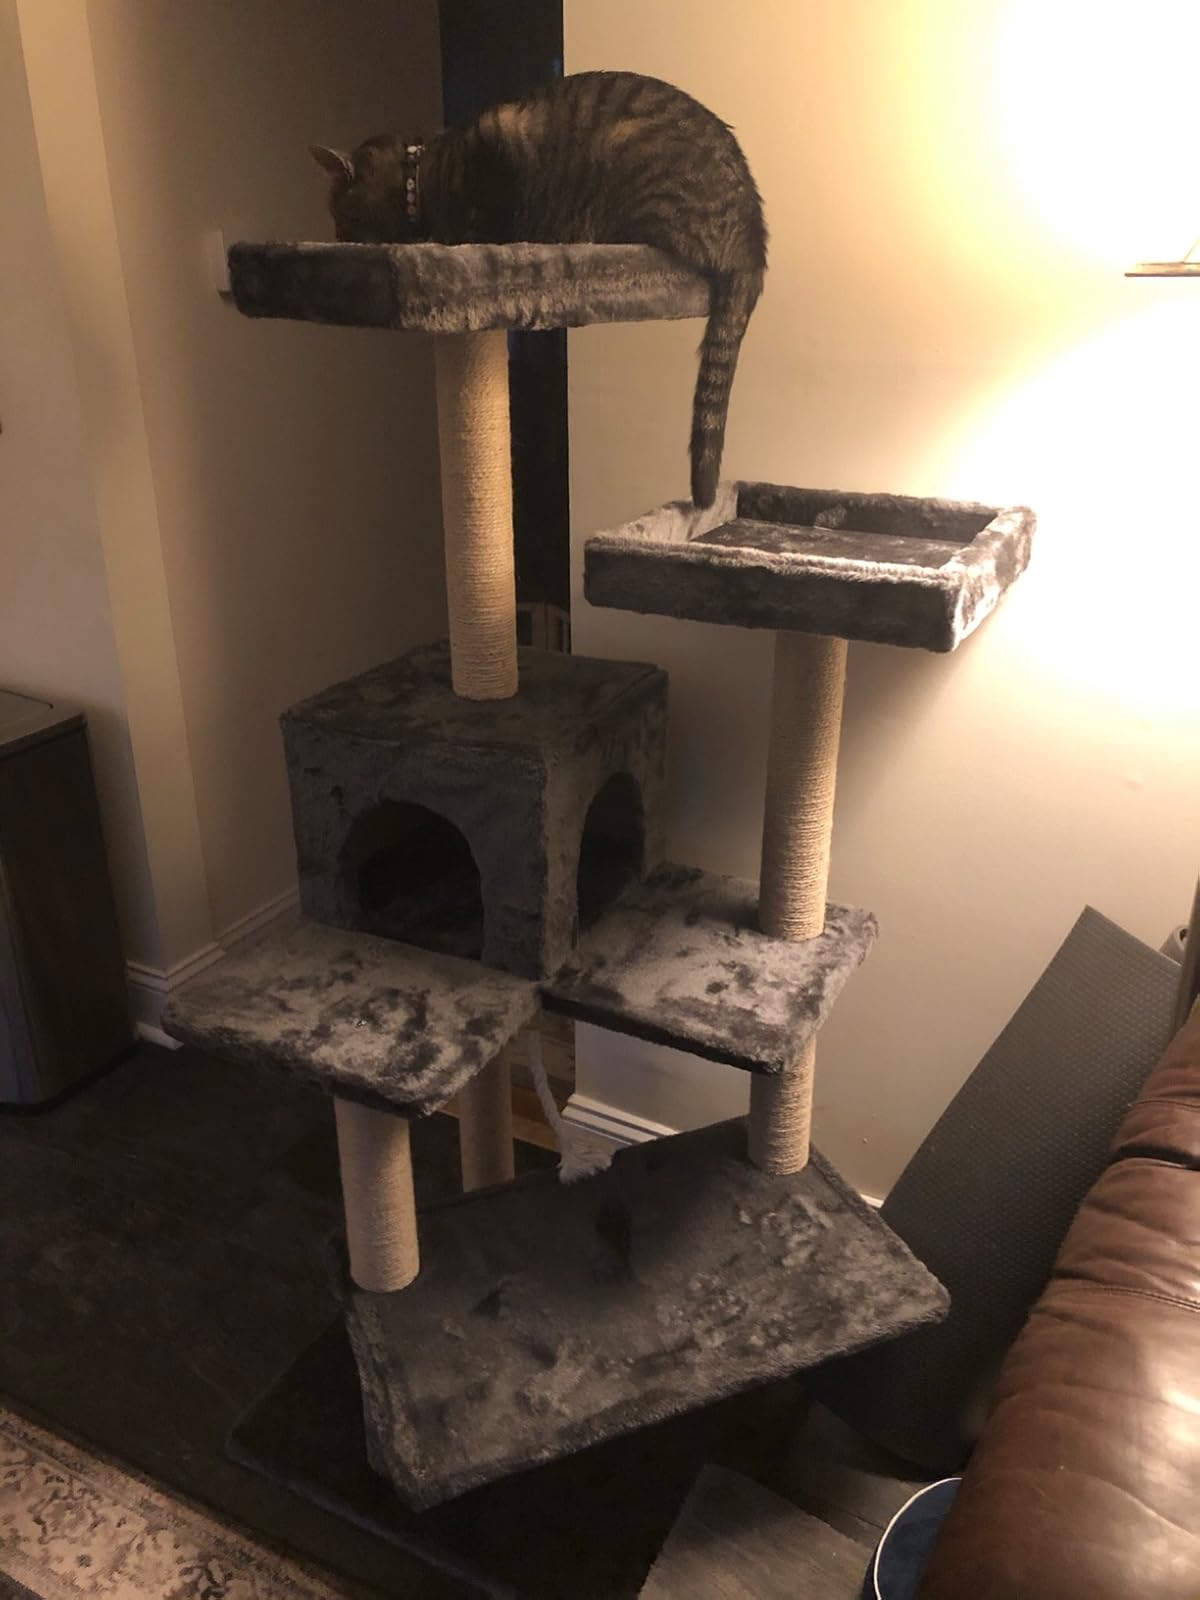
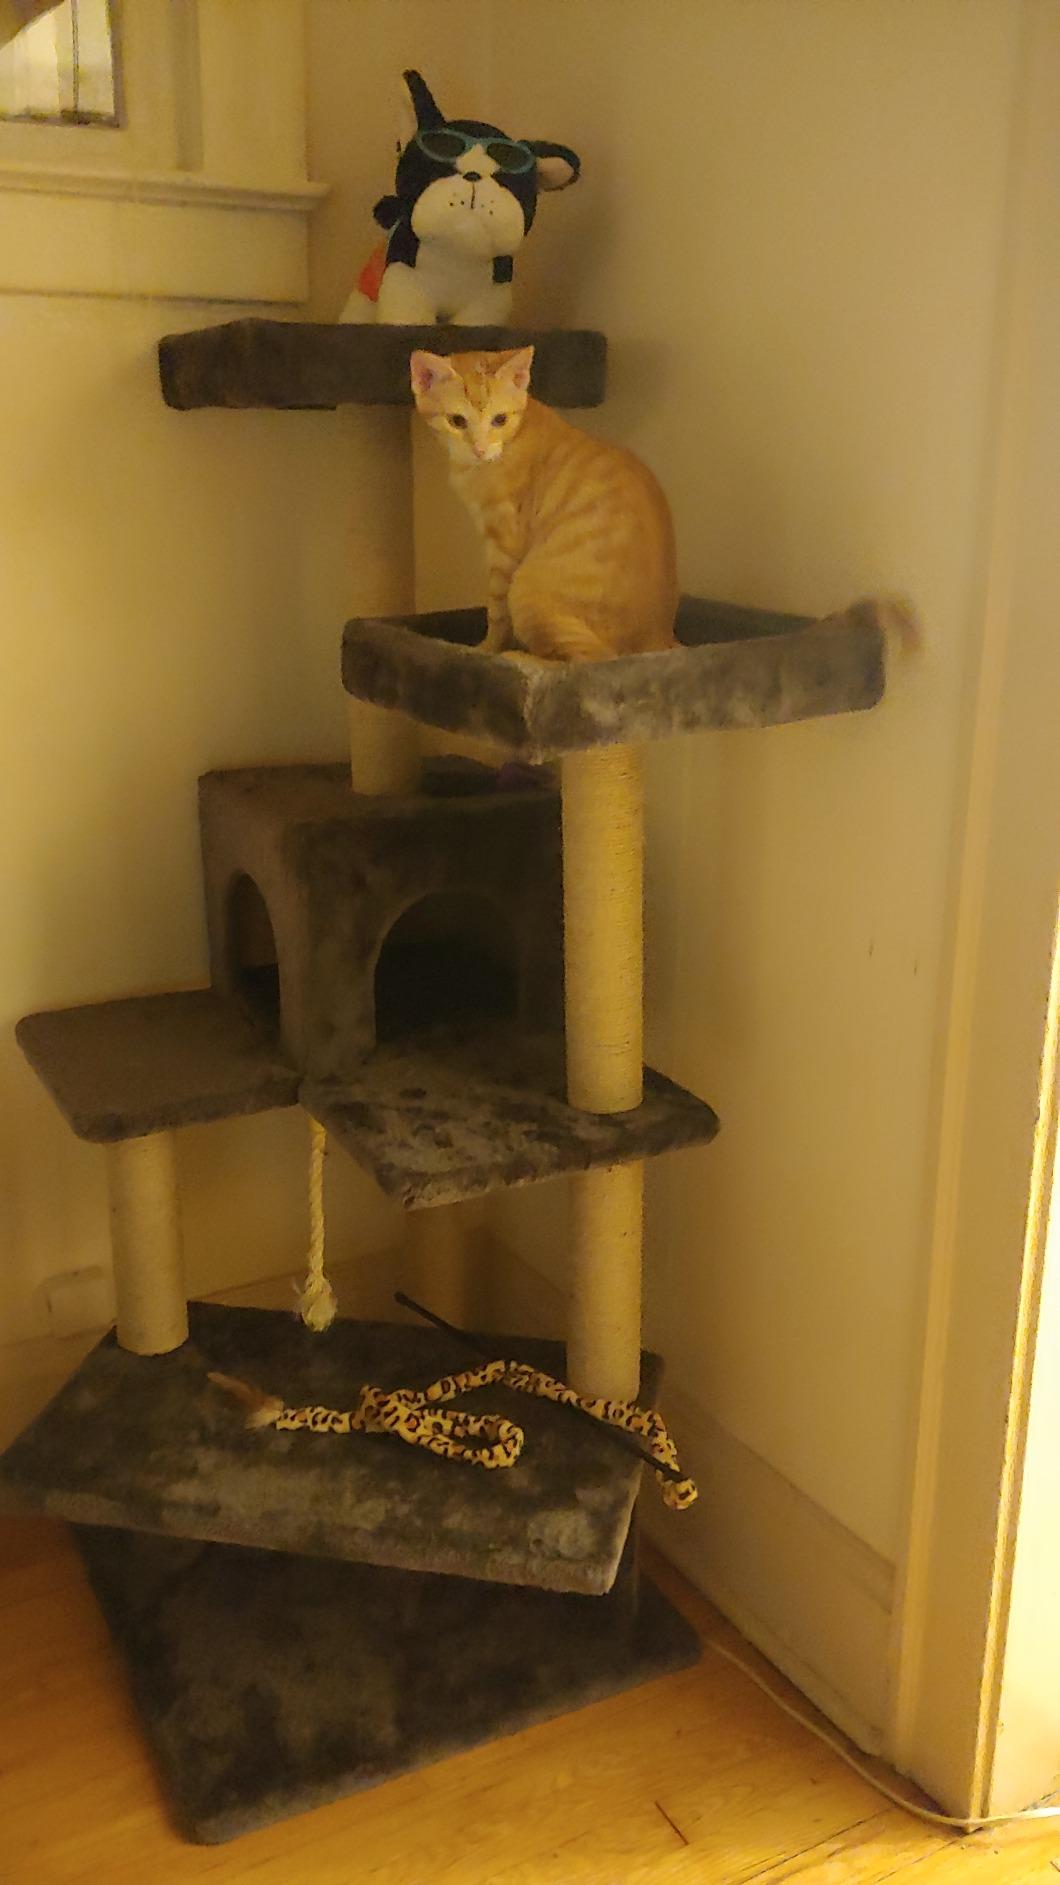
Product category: items_cat tree
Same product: yes